Reginald MacLeod of MacLeod

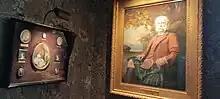
Painting of Reginald 27th Chief of MacLeod in Dunvegan Castle

Sir Reginald MacLeod of MacLeod (1 February 1847 – 20 August 1935) was the 27th Chief of Clan MacLeod.